Tyrannosaurus in popular culture

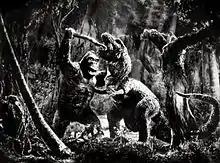
Promotional photo of a "Tyrannosaurus" battling King Kong (1933)

"Tyrannosaurus rex" is unique among dinosaurs in its place in modern culture; paleontologist Robert Bakker has called it "the most popular dinosaur among people of all ages, all cultures, and all nationalities". Paleontologists Mark Norell and Lowell Dingus have likewise called it "the most famous dinosaur of all times." Paleoartist Gregory S. Paul has called it ""the" theropod. [...] This is the public's favorite dinosaur [...] Even the formations it is found in have fantastic names like Hell Creek and Lance." Other paleontologists agree with that and note that whenever a museum erects a new skeleton or bring in an animatronic model, visitor numbers go up. ""Jurassic Park" and "King Kong" would not have been the same without it." In the public mind, "T. rex" sets the standard of what a dinosaur should be. Science writer Riley Black similarly states, "In all of prehistory, there is no animal that commands our attention quite like "Tyrannosaurus rex", the king of the tyrant lizards. Since the time this dinosaur was officially named in 1905, the enormous carnivore has stood as the ultimate dinosaur."